Japanese prisoners of war in World War II

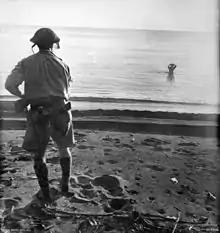
A Japanese soldier in the sea off Cape Endaiadere, New Guinea, on 18 December 1942 holding a hand grenade to his head moments before using it to commit suicide. The Australian soldier on the beach had called on him to surrender.

During World War II, it was estimated that between 35,000 and 50,000 members of the Imperial Japanese Armed Forces surrendered to Allied service members before the end of World War II in Asia in August 1945. Also, Soviet troops seized and imprisoned more than half a million Japanese troops and civilians in China and other places. The number of Japanese soldiers, sailors, marines, and airmen who surrendered was limited by the Japanese military indoctrinating its personnel to fight to the death, Allied combat personnel often being unwilling to take prisoners, and many Japanese soldiers believing that those who surrendered would be killed by their captors.